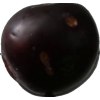
Label: plum